Seaton Burn Wagonway

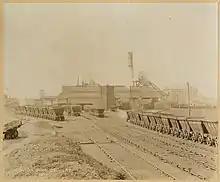
Seaton Burn Colliery in 1901

The Brunton and Shields Railway had five continuous incline planes worked by stationary engines. The method of drawing goods on railways by means of stationary engines and ropes, called the "reciprocating plan of conveyance", was invented and patented by Benjamin Thompson. Only one of the five incline planes was operated by the "reciprocating plan of conveyance".